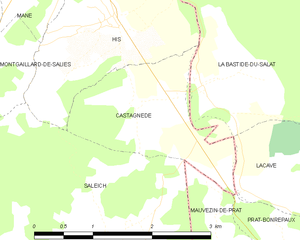
Castagnède est une commune française située dans le département de la Haute-Garonne, en région Occitanie.